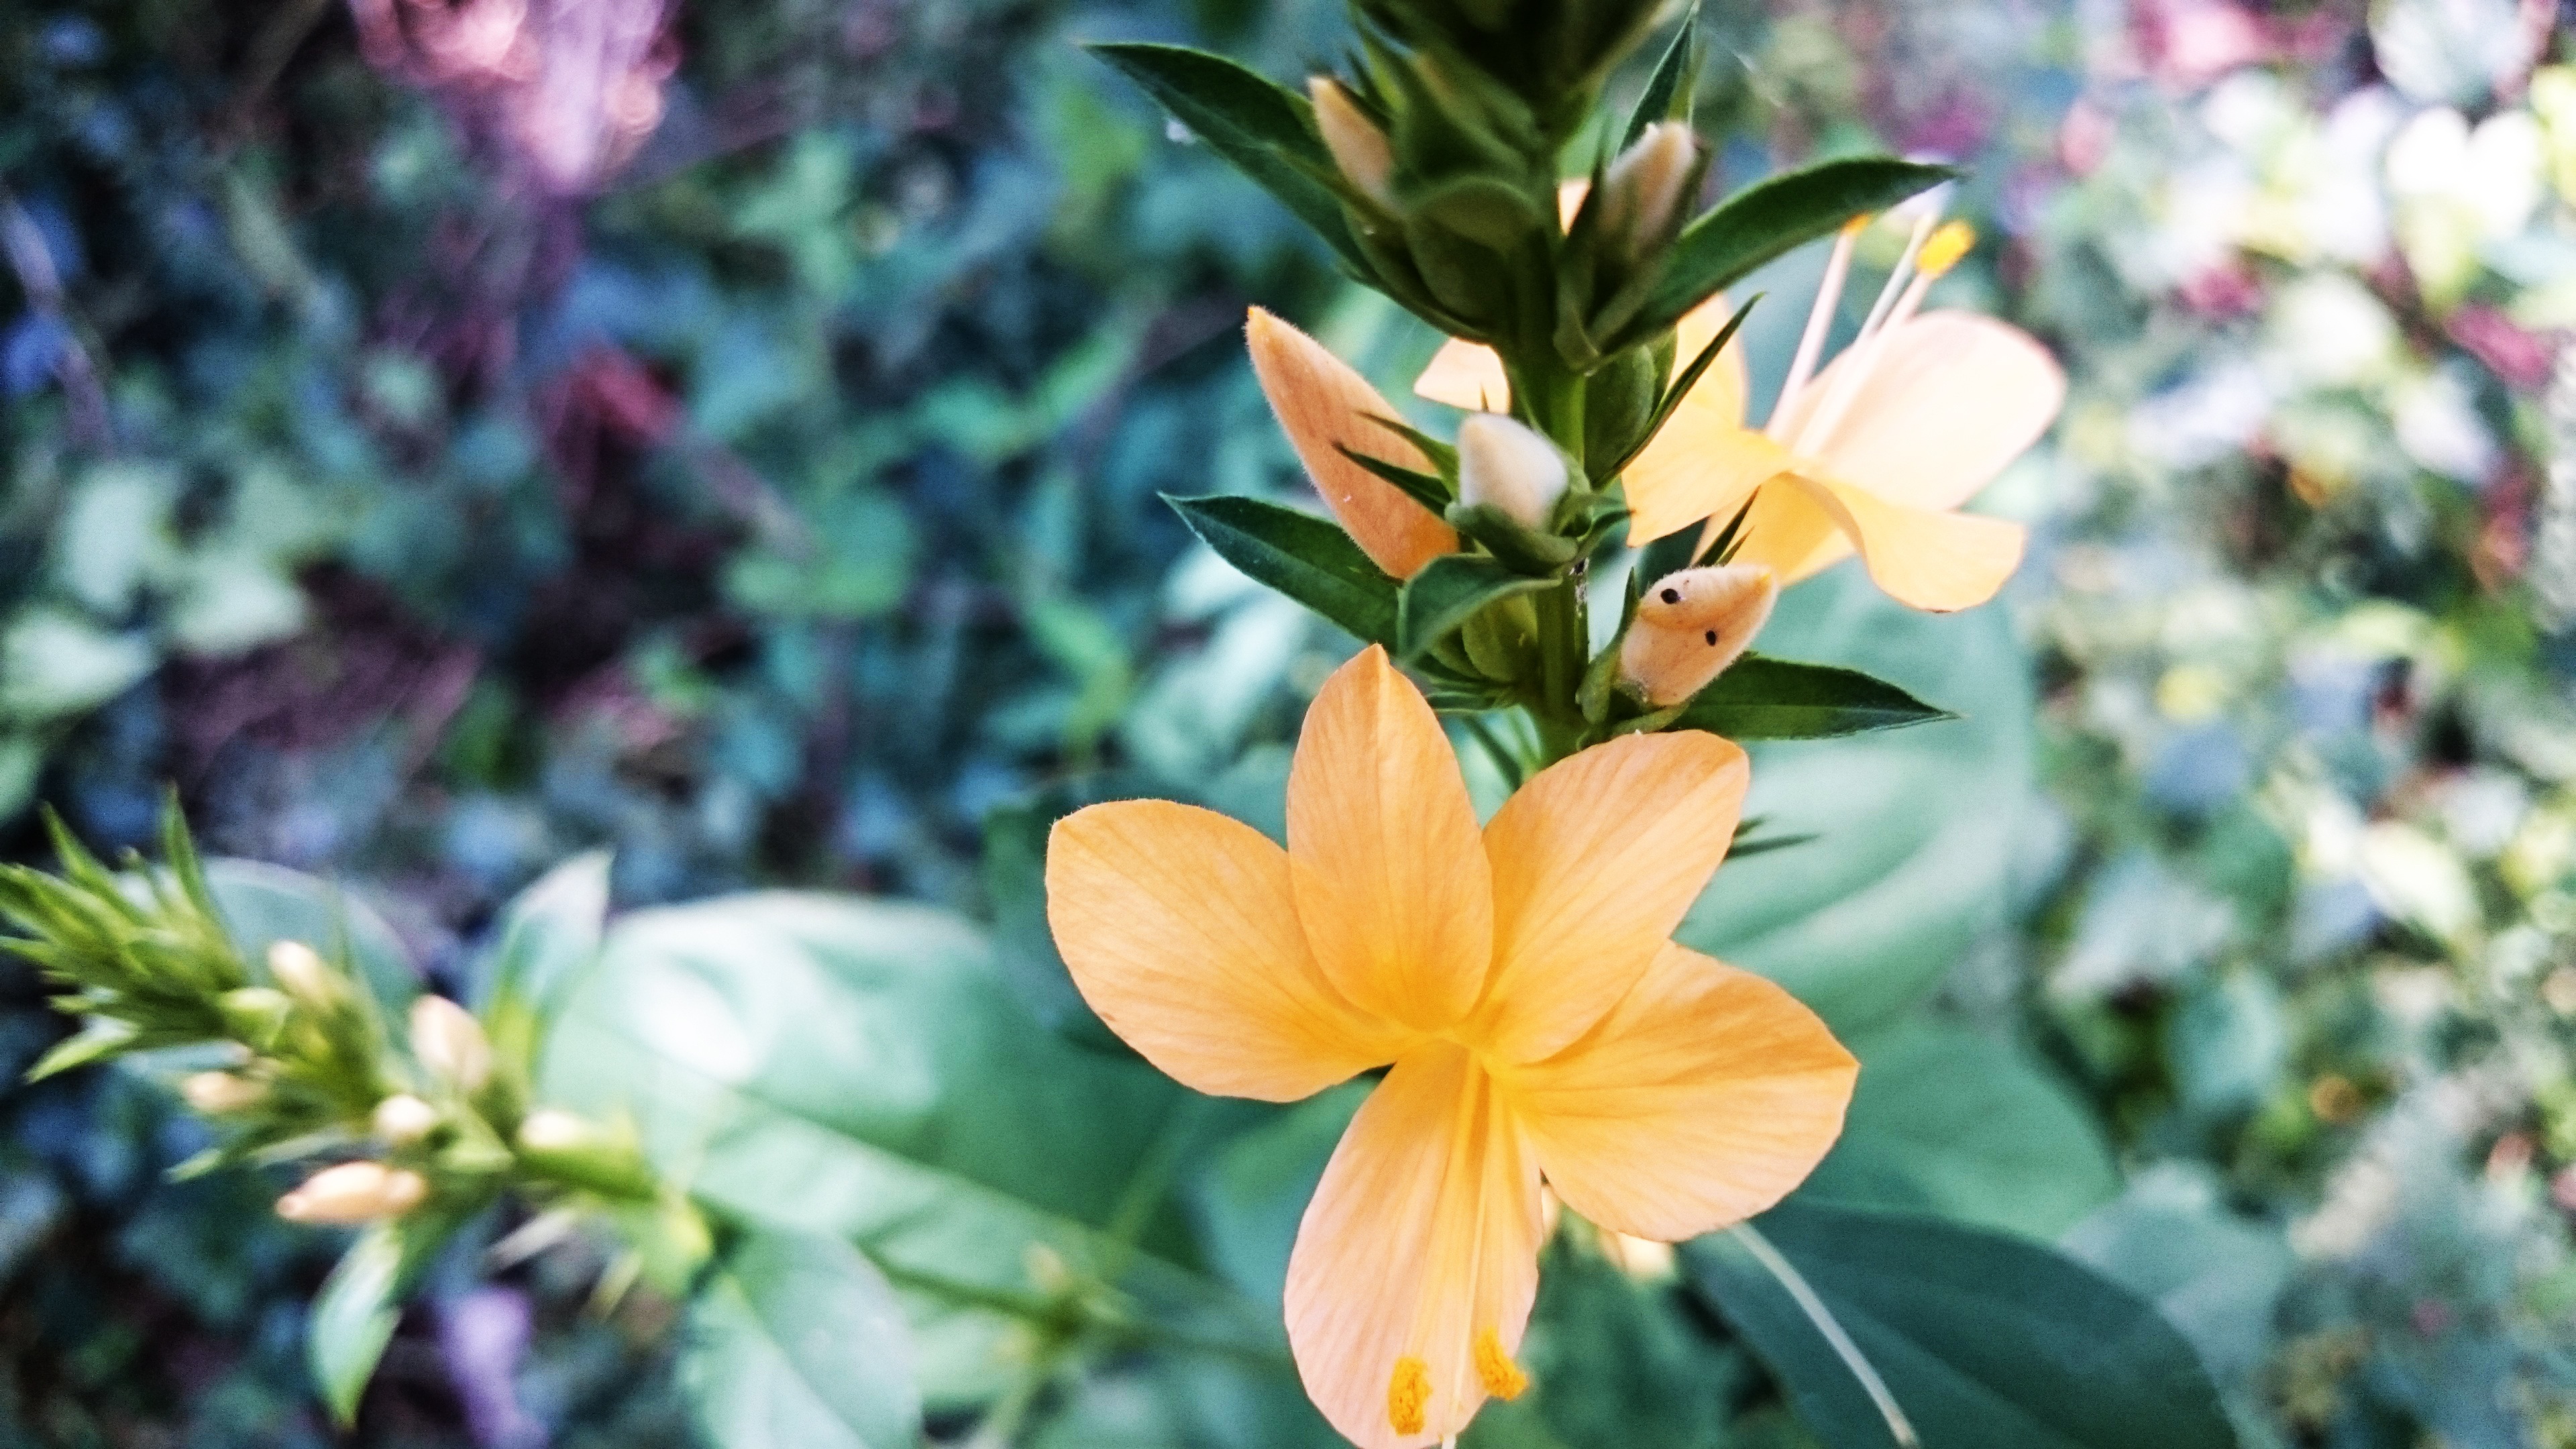
nature, blossom, plant, leaf, flower, petal, botany, yellow, flora, wildflower, shrub, lily, macro photography, flowering plant, land plant